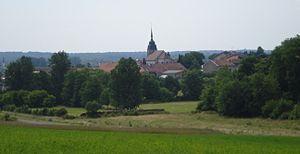
Vue du village de Domjevin depuis la route de Blémerey
Domjevin est une commune française située dans la région Grand Est dans le département de Meurthe-et-Moselle, dans l'arrondissement de Lunéville et dans le canton de Blâmont.